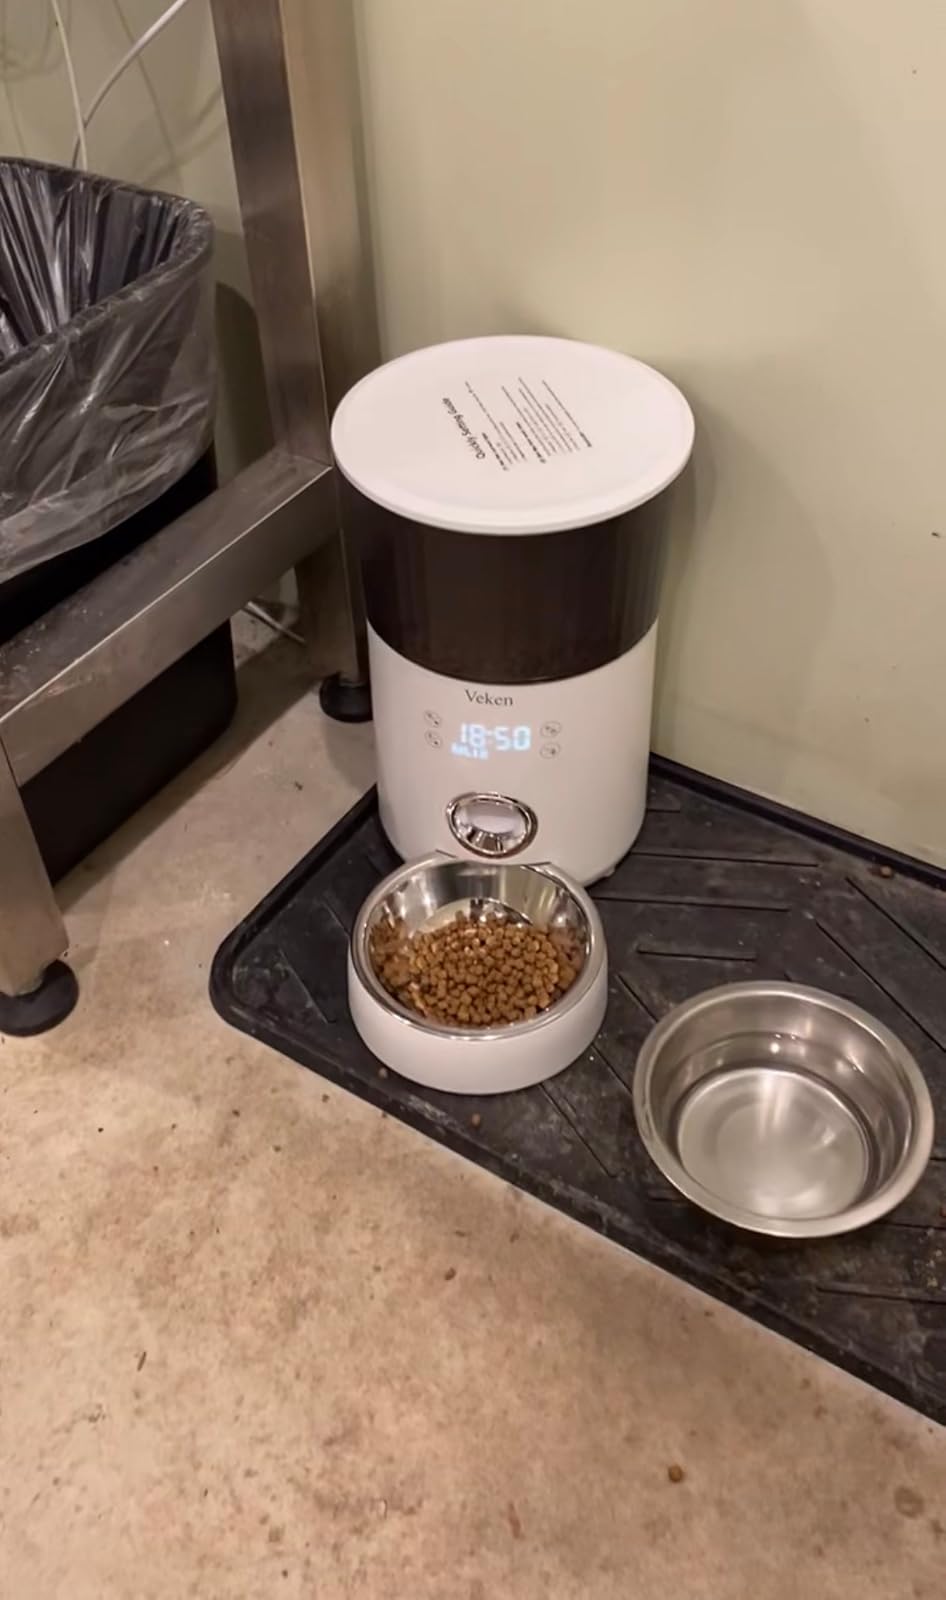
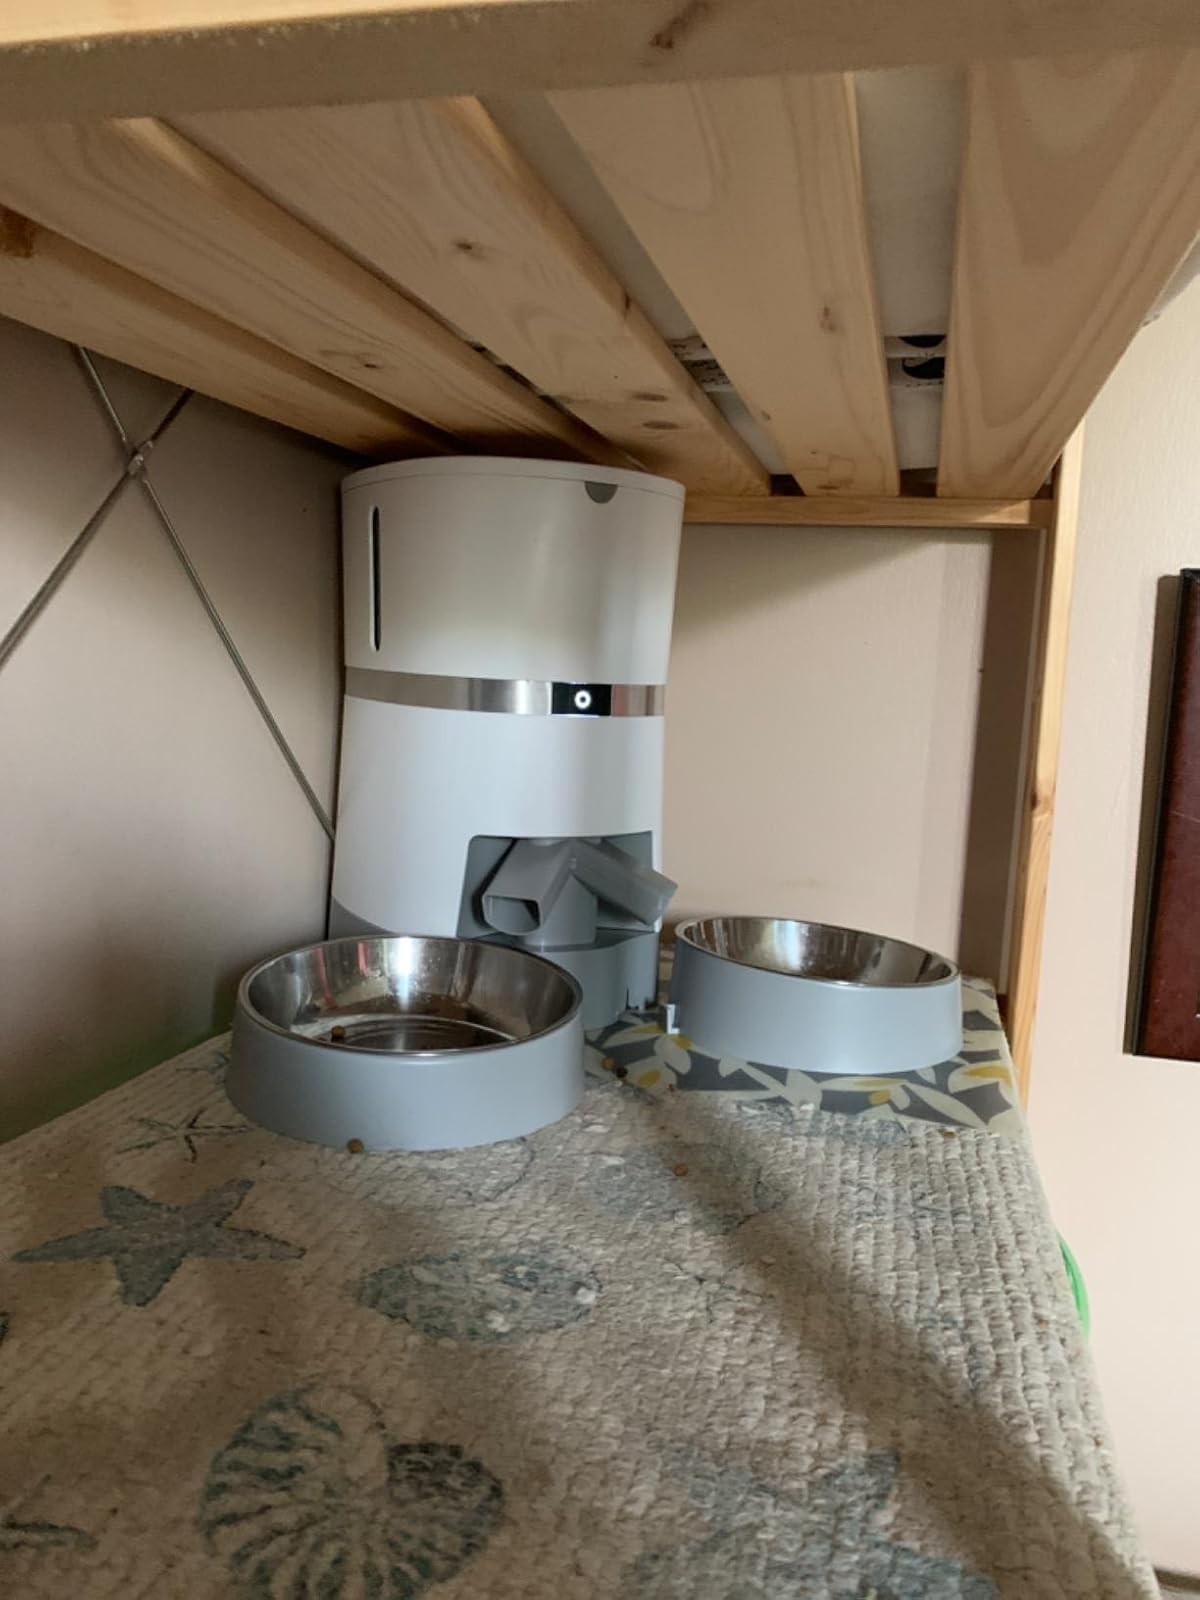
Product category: items_feeder
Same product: no